Flexography

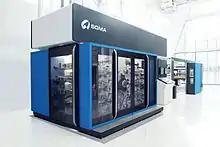
Flexographic printing press

The second method uses a computer-guided laser to etch the image onto the printing plate. Such a direct laser engraving process is called computer to plate. Companies such as AV Flexologic, Glunz & Jensen, XSYS, Esko, Kodak, Polymount, Screen and SPGPrints from The Netherlands are market leaders in manufacturing this type of equipment.